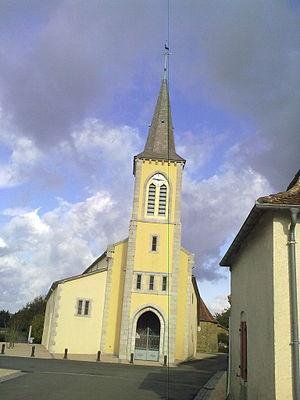
Mesplède
Mesplède est une commune française située dans le département des Pyrénées-Atlantiques, en région Nouvelle-Aquitaine.